LinkedIn

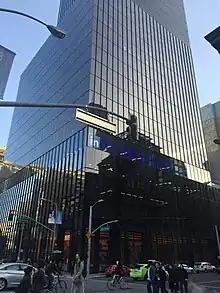
LinkedIn office building at 222 Second Street in San Francisco (opened in March 2016)

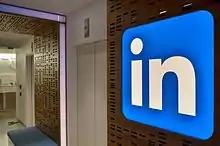
LinkedIn office in Toronto inside the Toronto Eaton Centre

LinkedIn filed for an initial public offering in January 2011. The company traded its first shares on May 19, 2011, under the NYSE symbol "LNKD", at $45 (≈$ in ) per share. Shares of LinkedIn rose as much as 171% on their first day of trade on the New York Stock Exchange and closed at $94.25, more than 109% above IPO price. Shortly after the IPO, the site's underlying infrastructure was revised to allow accelerated revision-release cycles. In 2011, LinkedIn earned $154.6 million in advertising revenue alone, surpassing Twitter, which earned $139.5 million. LinkedIn's fourth-quarter 2011, earnings soared because of the company's increase in success in the social media world. By this point, LinkedIn had about 2,100 full-time employees compared to the 500 that it had in 2010.